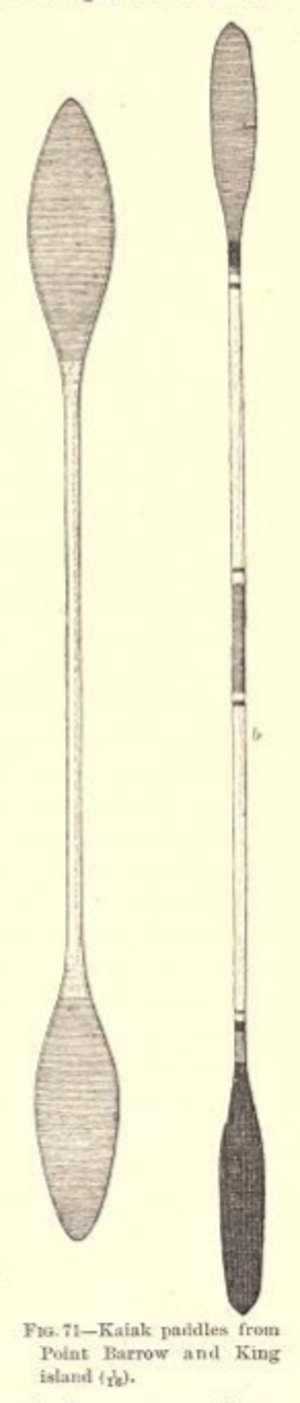
Un kayak ou kayac est un type de pirogue légère utilisant une pagaie pour le propulser, le diriger et l’équilibrer.